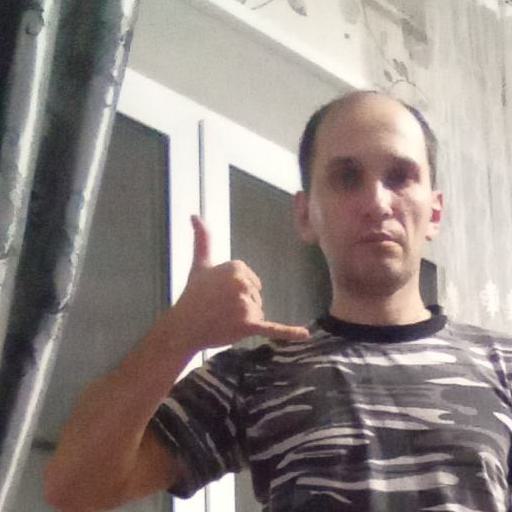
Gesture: call